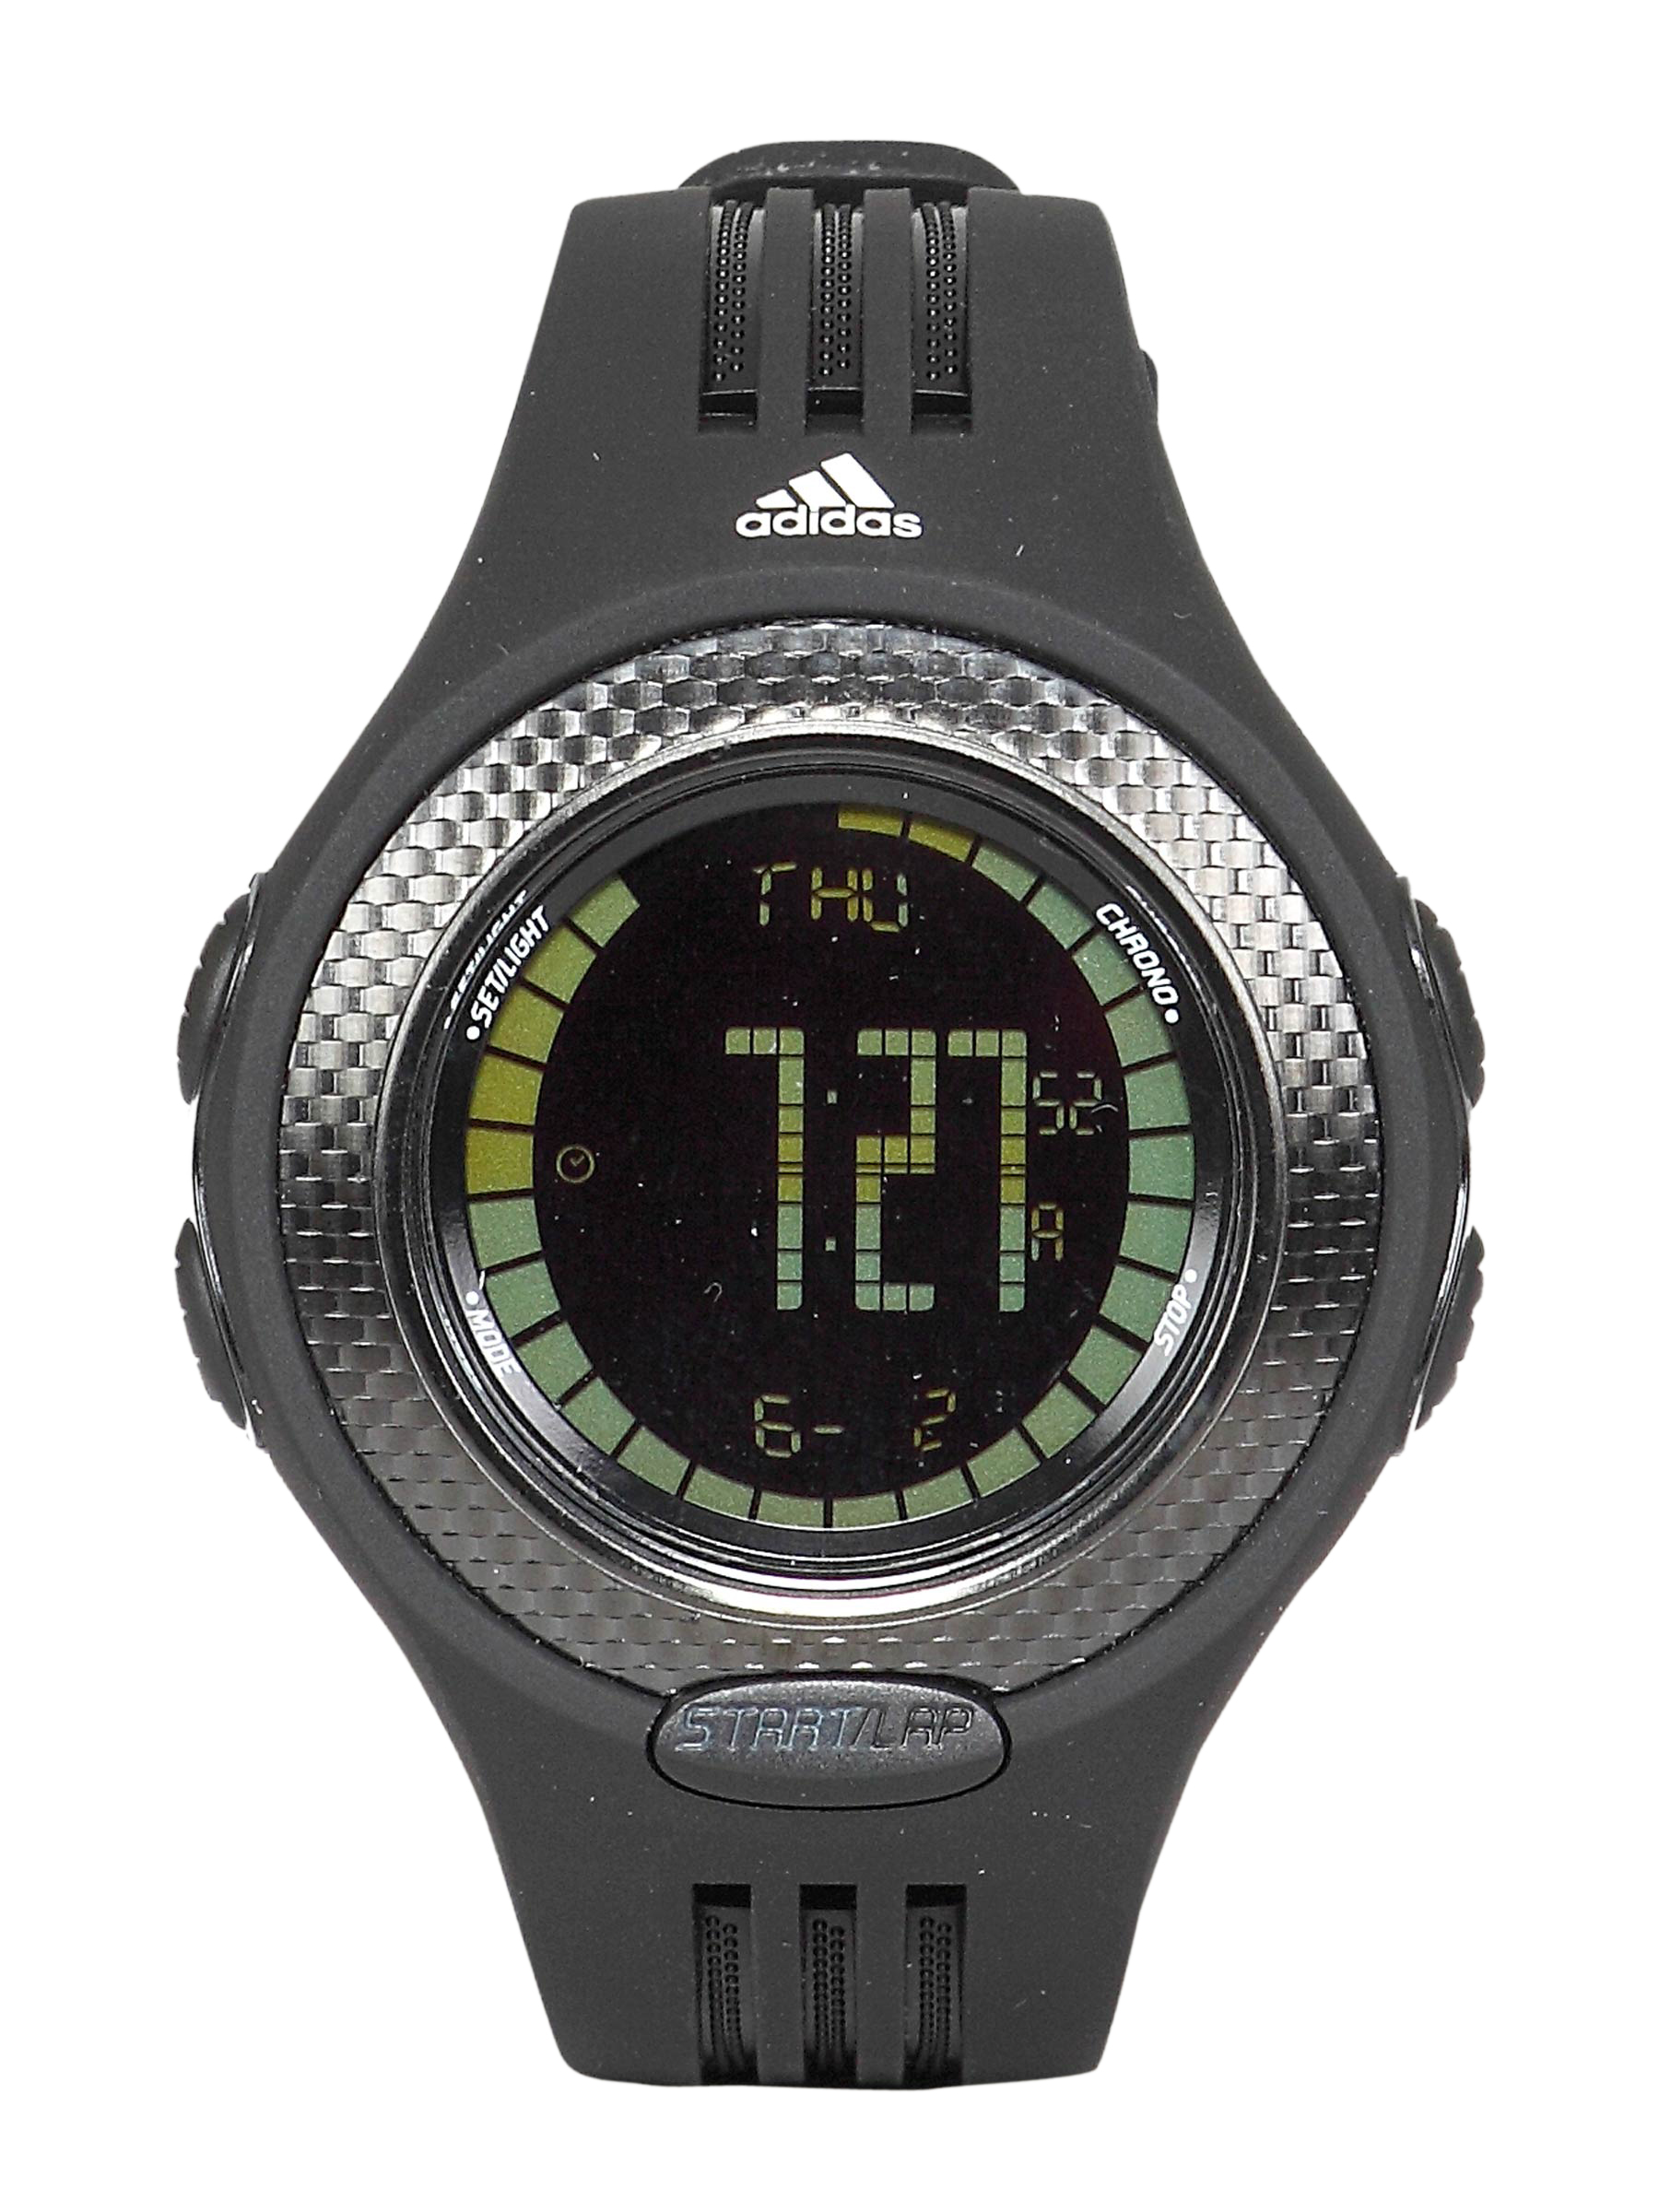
ADIDAS Unisex Response Galaxy Black Watch
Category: Accessories / Watches / Watches
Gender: Unisex
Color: Black
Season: Winter 2016
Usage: Sports